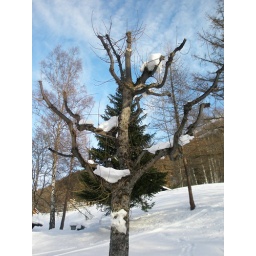
[PC230296] Trees - bare and white in snow - standing tall on snow-covered ground in Leukerbad. Photo taken by Sohini.